David Leavitt (banker)

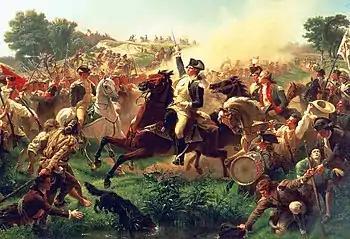
"Washington at Monmouth", painted by Emanuel Leutze, 1852. Commissioned by Leutze's patron David Leavitt, Doe Memorial Library, University of California, Berkeley

David Leavitt was born in Bethlehem, Connecticut on August 29, 1791, to merchant and Connecticut legislator David Leavitt Sr. and his wife Lucy (Clark) Leavitt. The ambitious David Leavitt Jr. left rural Connecticut in 1813 at age 22 for New York City, where he began his career as a clerk in a produce and commission house. Three years later Leavitt's father died and, after inheriting a share of the elder Leavitt's estate, the son David Leavitt set himself up as a New York merchant and financier.